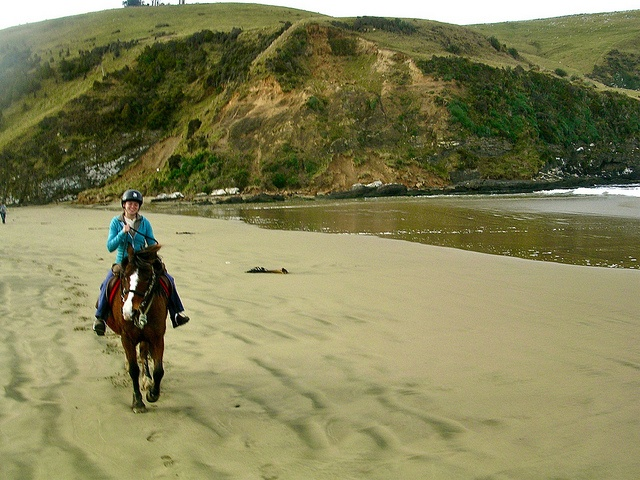
A person sitting on a horse walking through sand beach by water with rocky hills with grass in background.
The woman wearing a helmet smiles riding a horse on the street.
A women who is riding a horse on a beach.
A woman is riding a horse in the sand.
The woman is riding a horse on the beach.